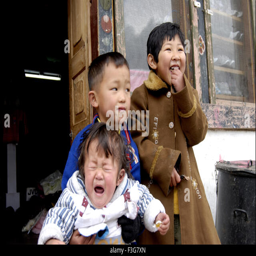
person holding his sister striking a pose